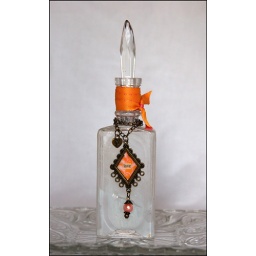
Vintage bottle done in orange and pink.